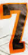
Number: 7